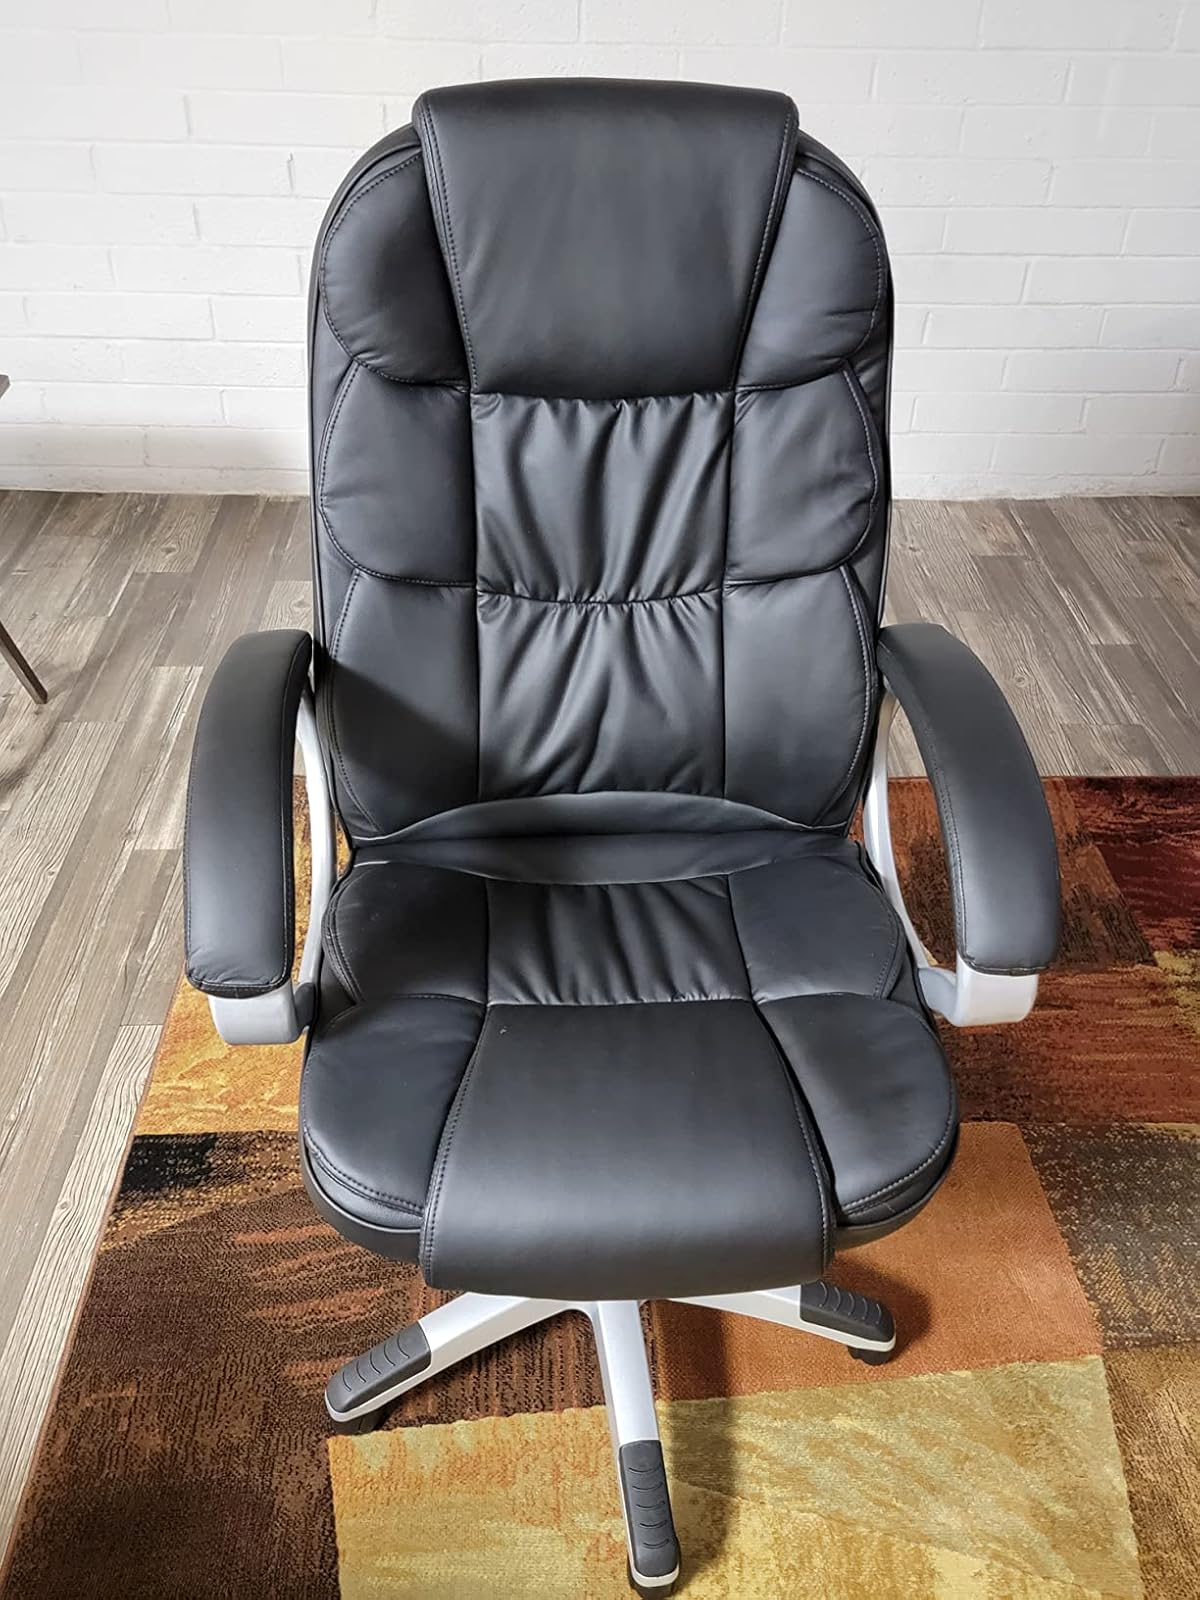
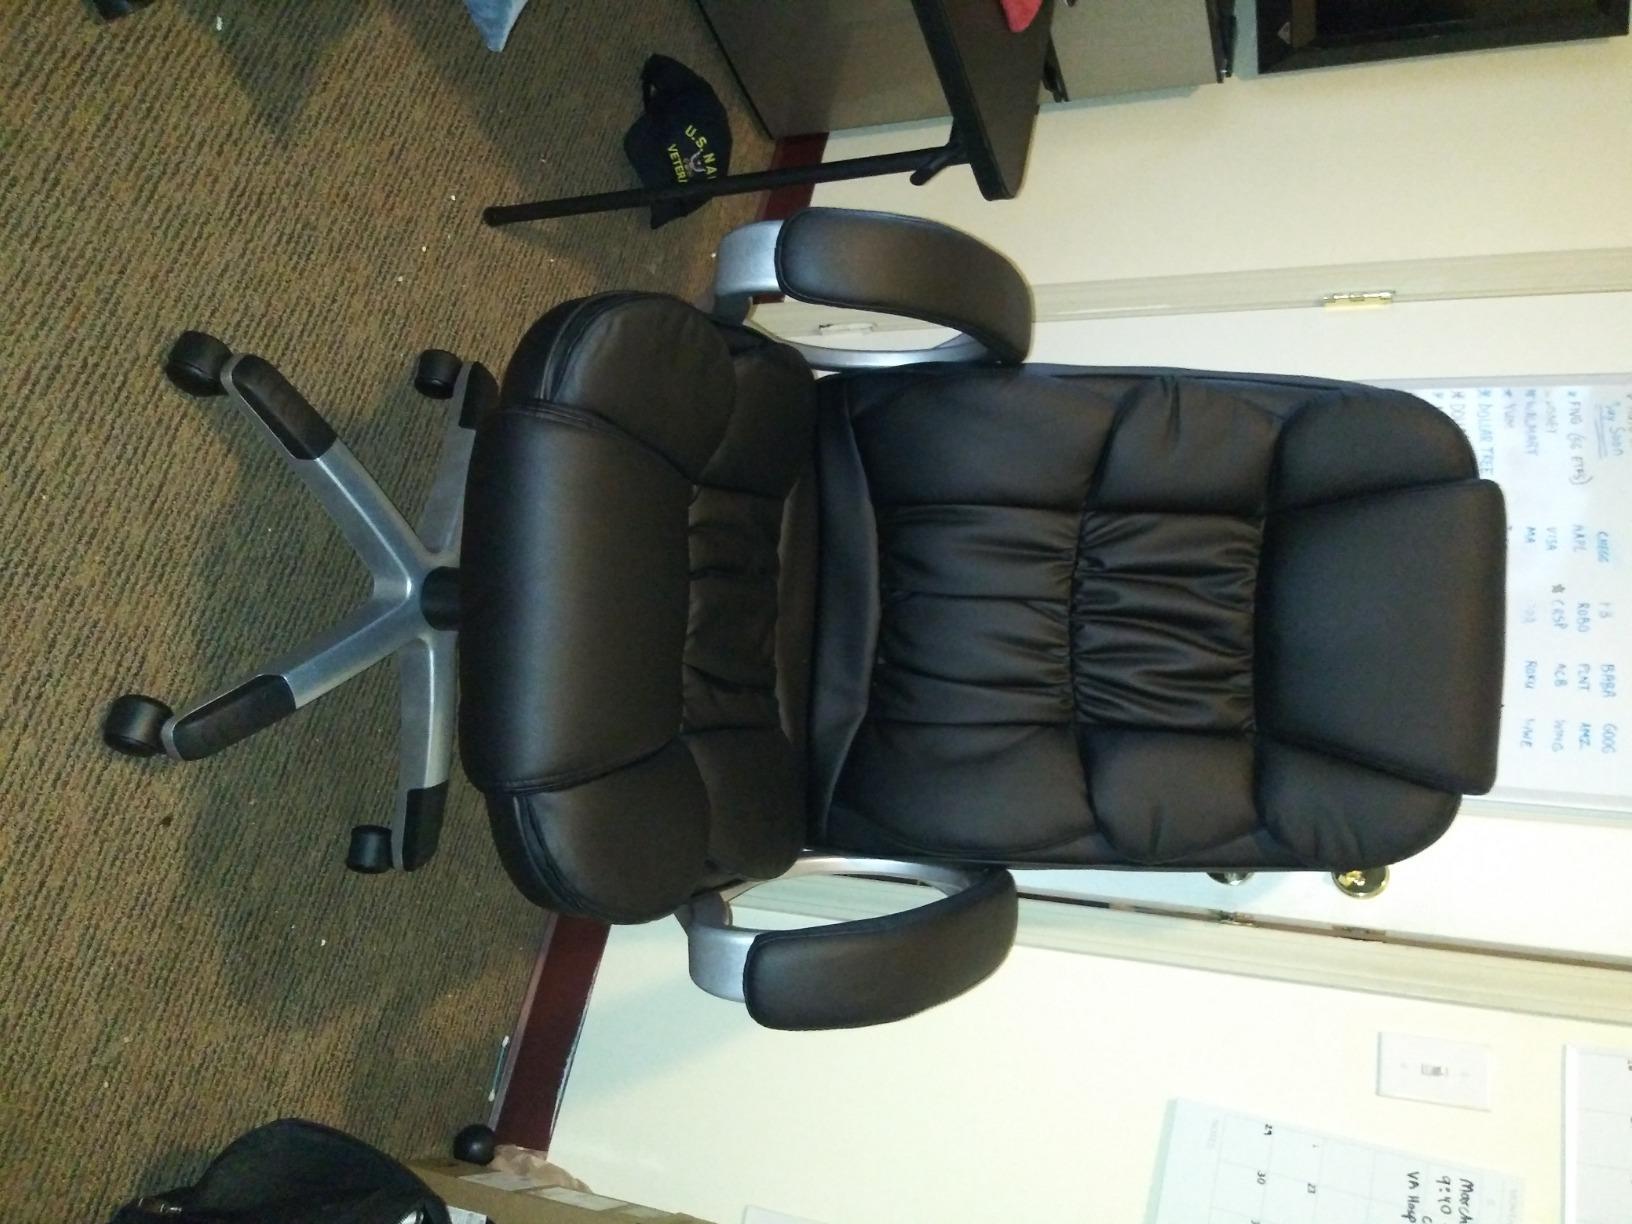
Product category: items_chair
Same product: yes